CFM International CFM56

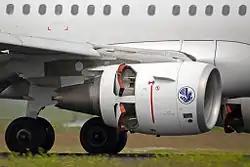
A turbofan engine is shown on an aircraft decelerating on a runway. Small doors on the rear half engine are open.

The CFM56 features a single-stage fan, and most variants have a three-stage booster on the low-pressure shaft, with four stages in the -5B and -5C variants. The booster is also commonly called the "low-pressure compressor" (LPC) as it is part of the low-pressure spool and continues the air compression done by the inner part of the fan before it reaches the high-pressure compressor. The original CFM56-2 variant featured 44 tip-shrouded fan blades, although the number of fan blades was reduced in later variants as wide-chord blade technology developed, down to 22 blades in the CFM56-7 variant.